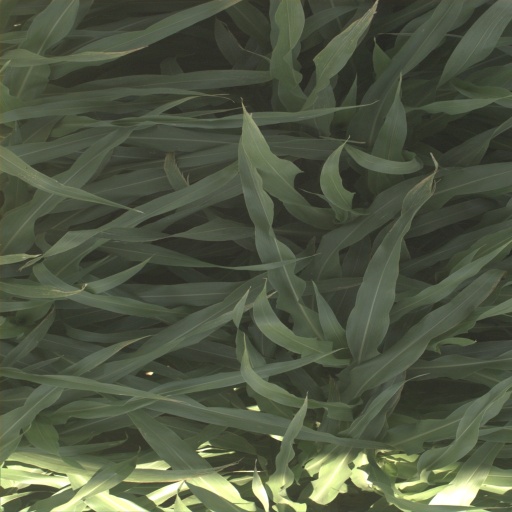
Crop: sorghum